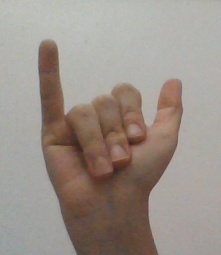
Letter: ya